Hideaway (U.S. Senate)

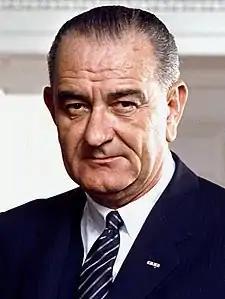
While a member of the Senate, Lyndon Johnson amassed no fewer than five hideaways.

Senators use hideaways to prepare for Senate sessions, take naps, or conduct private or confidential meetings. Senator Daniel Webster, a senator from Massachusetts in the mid-19th century, stocked his hideaway with a private wine collection. Mid-20th century senator Allen J. Ellender of Louisiana installed a kitchen in his hideaway where he enjoyed cooking Creole dishes and praline candies.